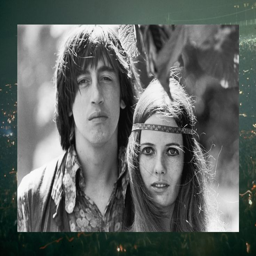
from actor to celebrity , guide to person